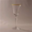
Label: cup